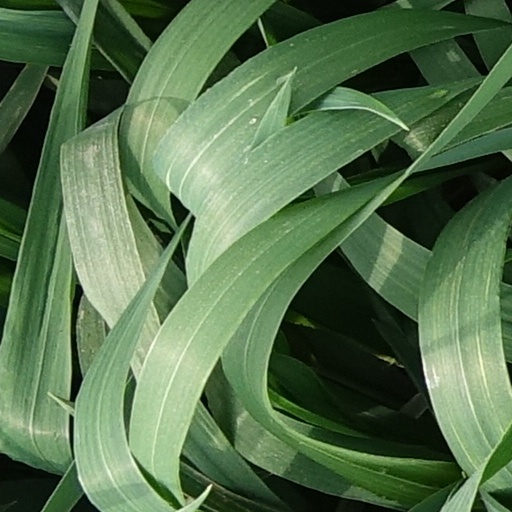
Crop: wheat